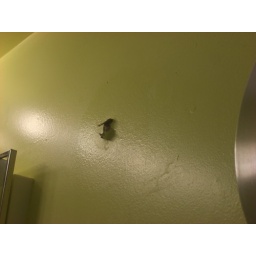
there is a plate sized water mark around this